Borough of Eastleigh

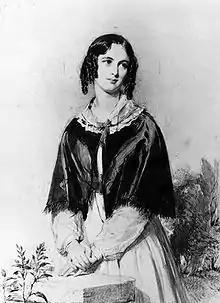
Charlotte Yonge gave Eastleigh its name.

The borough's origins begin with the formation of an ecclesiastical parish covering the hamlets of Eastley and Barton in 1868, in an area which was beginning to be developed around Bishopstoke railway station which had opened in 1839 to serve the older village of Bishopstoke a mile to the east. Author Charlotte Mary Yonge, a resident of Otterbourne, donated £500 (£ at values) towards the cost of building a parish church and in return was asked which of the two villages to name the parish after; she chose Eastley, but also chose to alter the spelling to Eastleigh as she considered this more modern. The parish grew rapidly: it had a population of 515 in 1871, over 1,000 in 1881 and 3,613 in 1891.